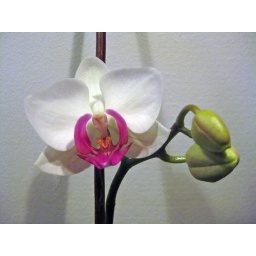
The first flower of 2009 on the Phalaenopsis (orchid) plant in my kitchen. /January 13th